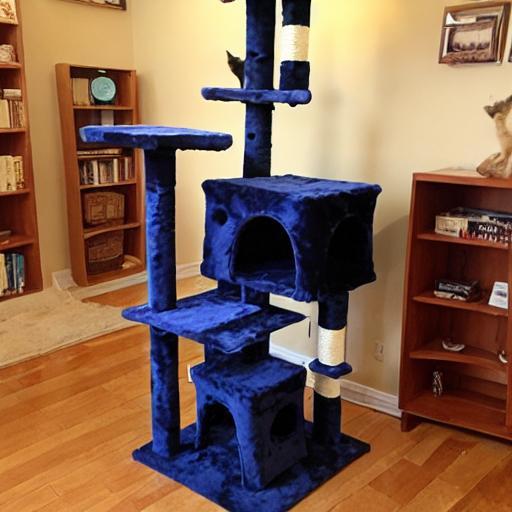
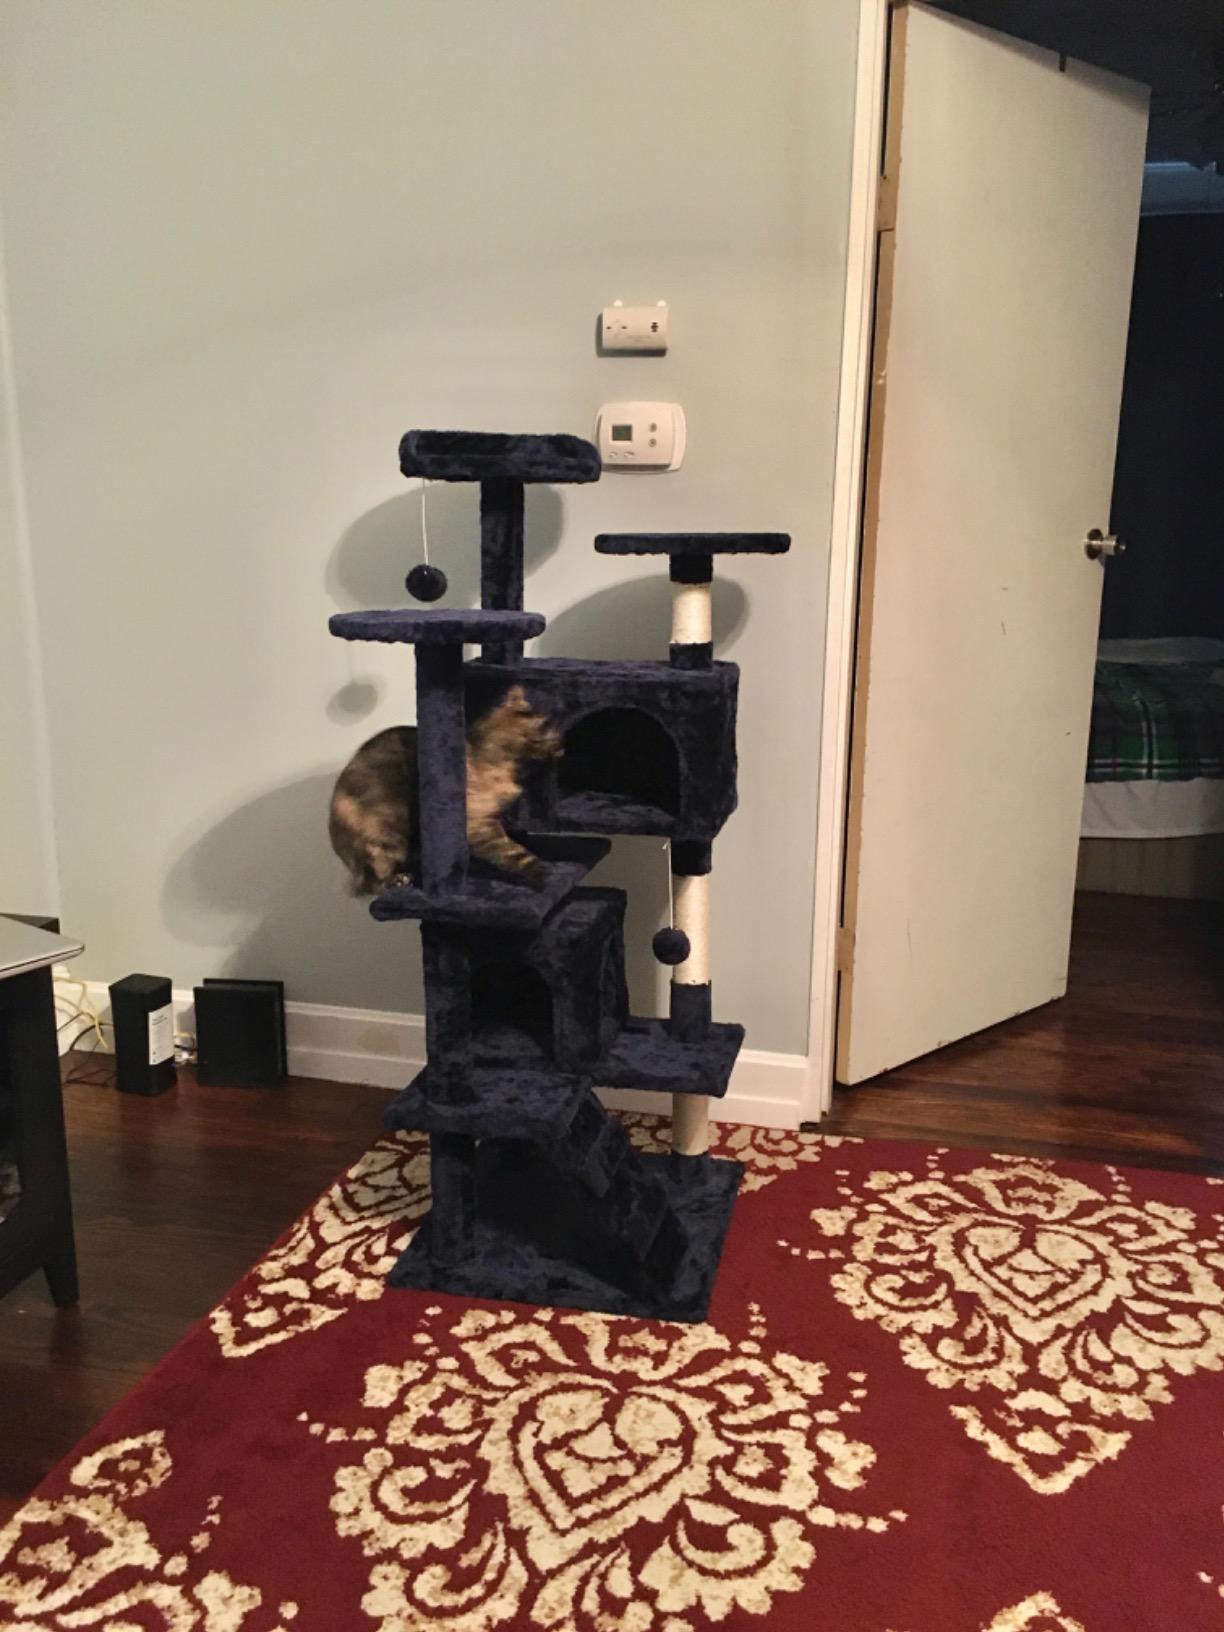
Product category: items_cat tree
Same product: no